Danse Macabre

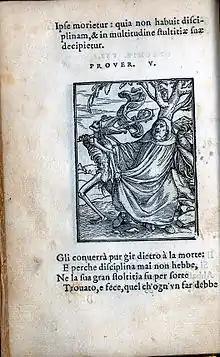
Example of a woodcut from the book [The Abbott

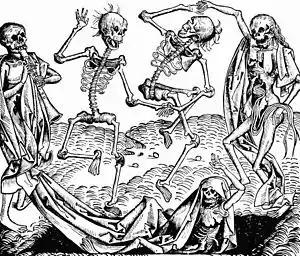
"The Dance of Death" (1493) by Michael Wolgemut, from the "Nuremberg Chronicle" of Hartmann Schedel

The Danse Macabre, also called the Dance of Death, is an artistic genre of allegory from the Late Middle Ages on the universality of death.